Describe the emotion expressed in this image:  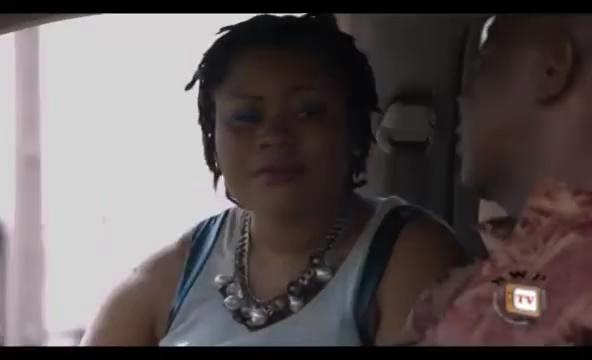
This person displays Pain, valence and arousal with high intensity.